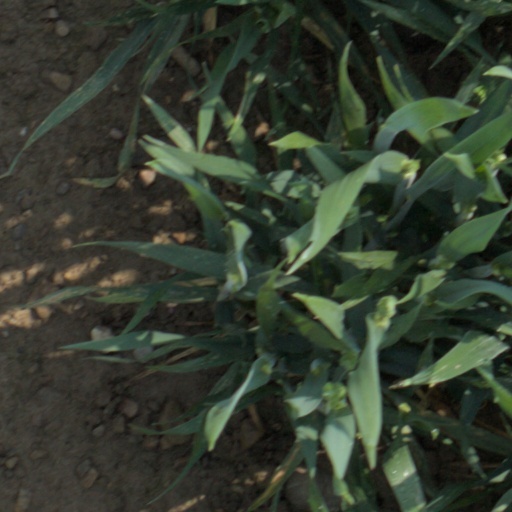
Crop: wheat